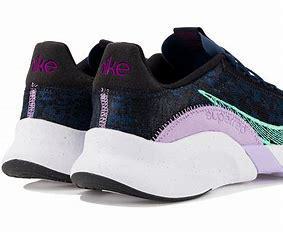
Brand: Nike
Model: Superrep Go 3 Flyknit Next Nature